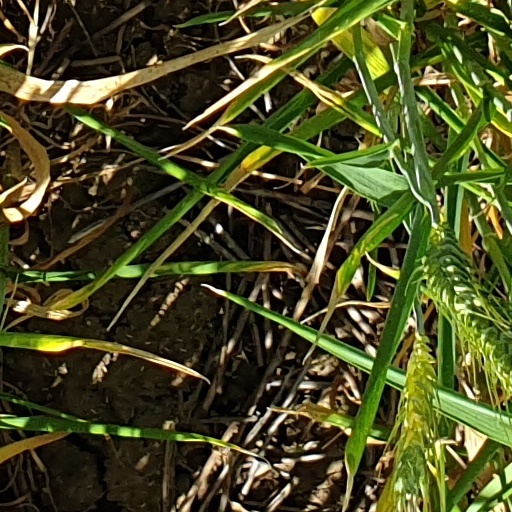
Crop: wheat